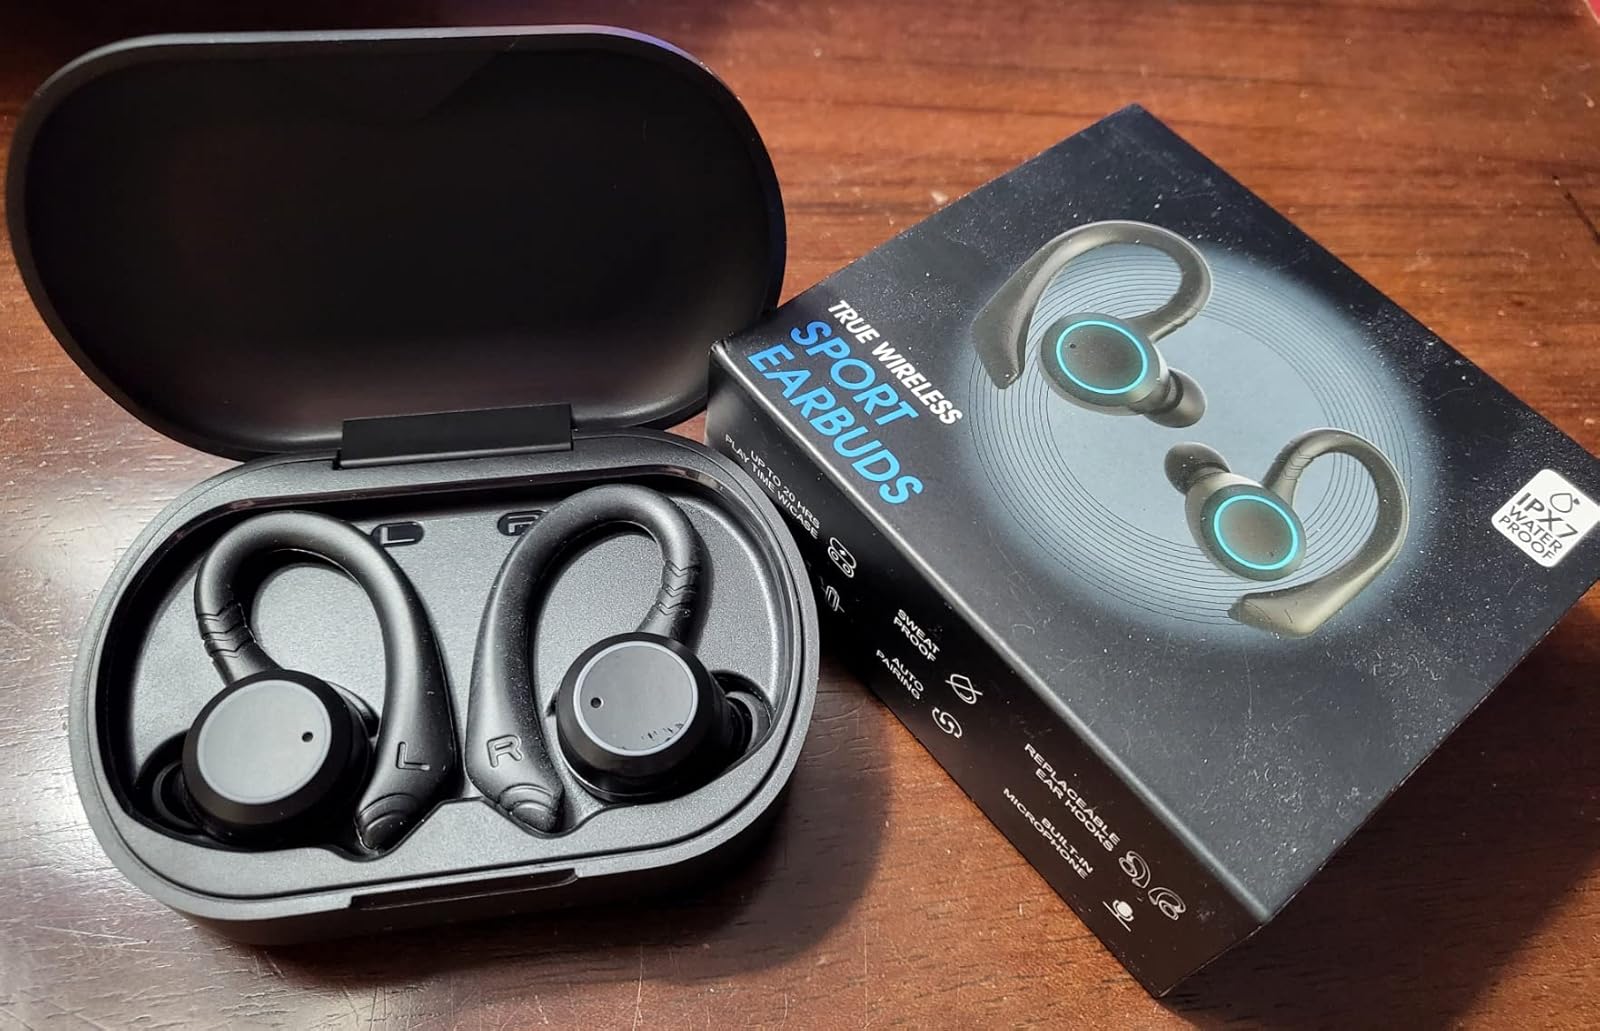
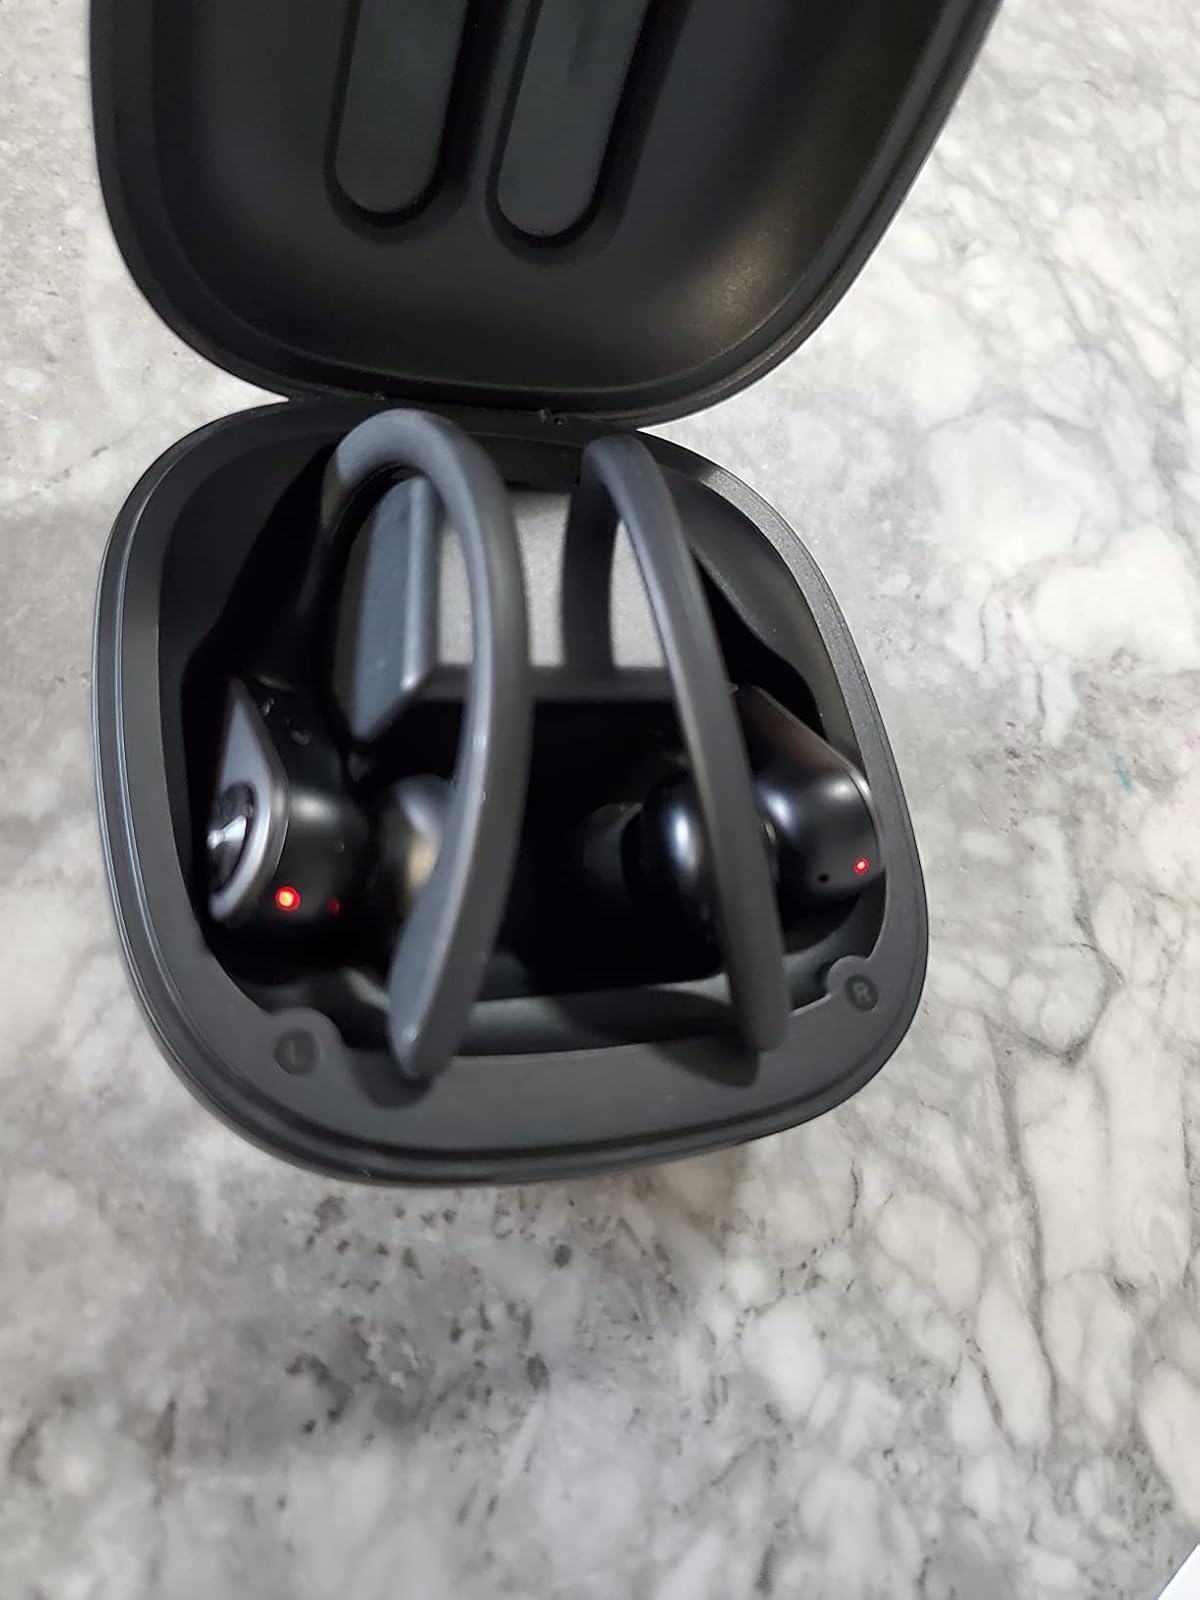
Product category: earbuds
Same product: no